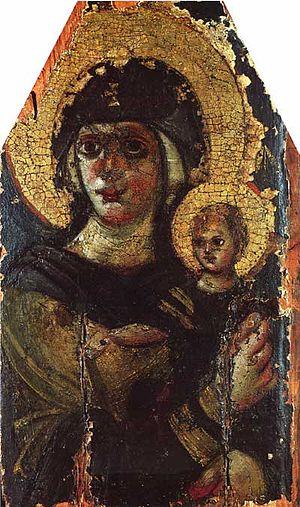
L’Histoire de l'icône byzantine et orthodoxe est la description des processus historiques d'apparition et de développement de la peinture d'icônes dans le monde orthodoxe. L'icône est un genre de peinture, de nature religieuse par ses thèmes et ses sujets, cultuelle par sa signification, qui débute au haut Moyen Âge, voire dans l'antiquité tardive, dans l'Empire romain d'Orient. L'icône religieuse a pour but d'être un lien entre le monde divin et le monde terrestre, durant la prière individuelle ou la liturgie chrétienne.